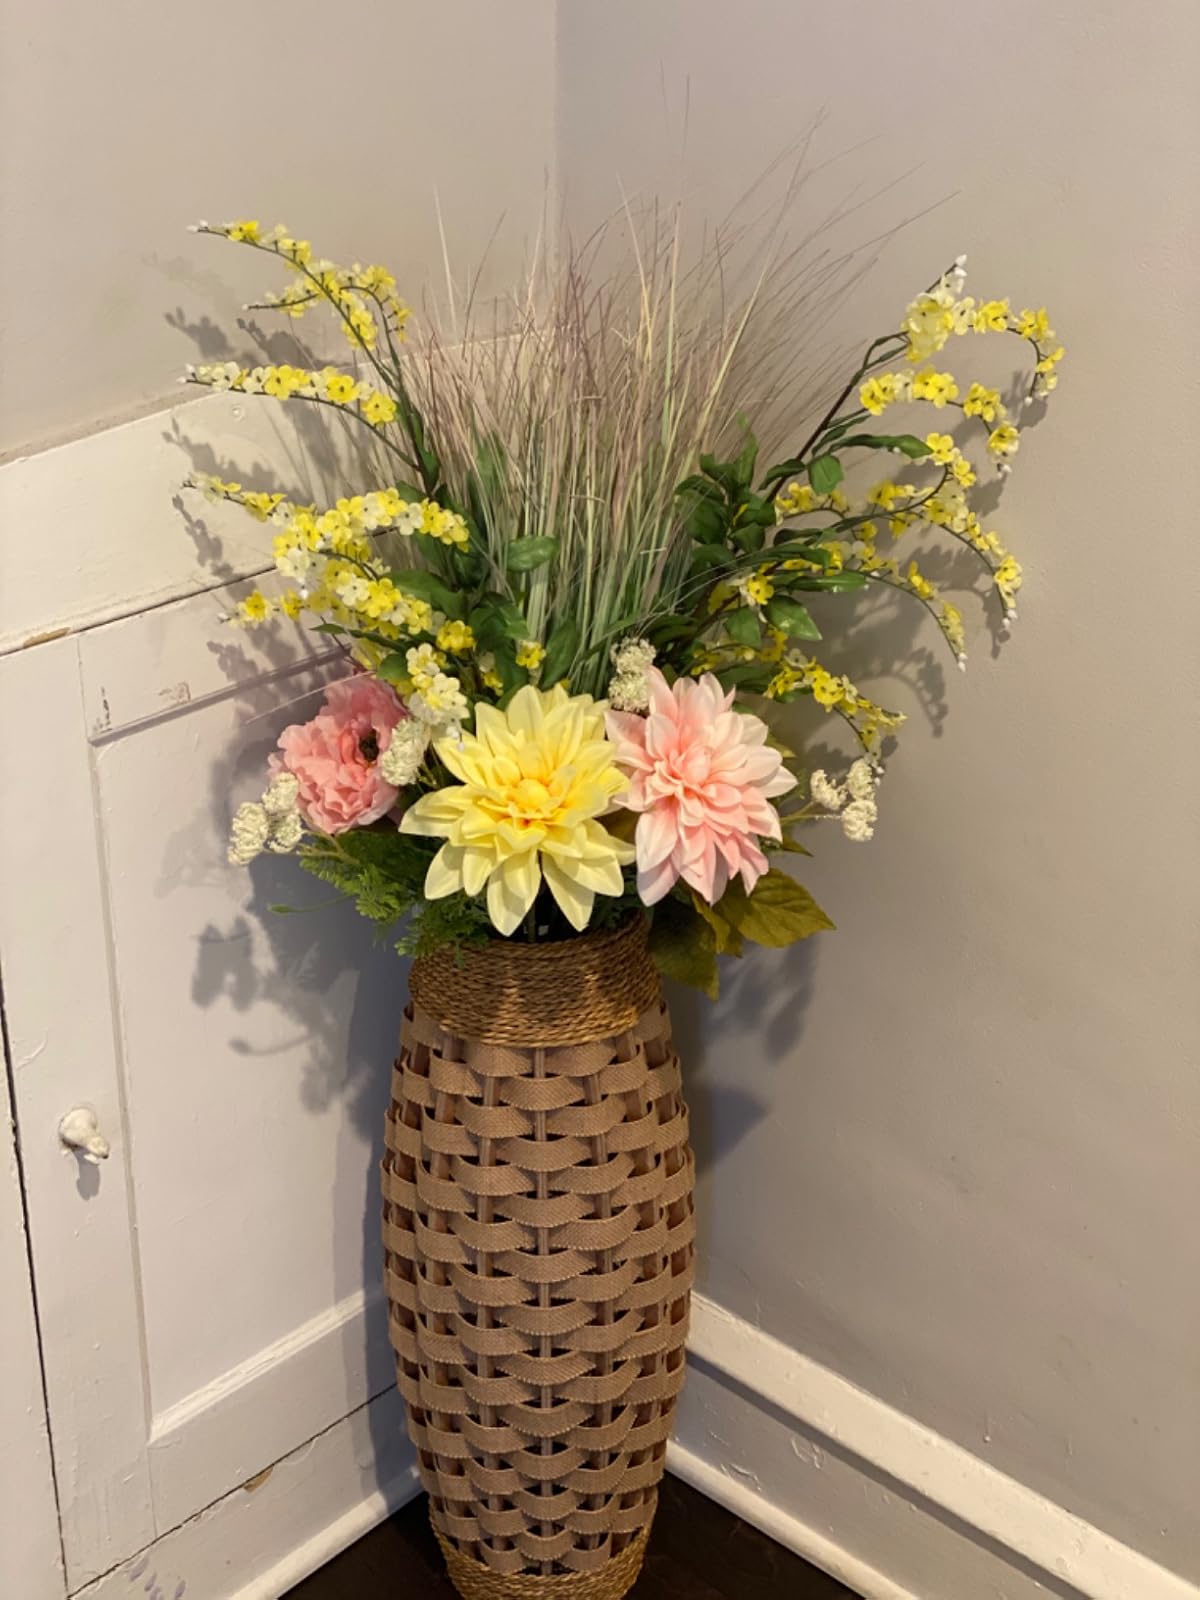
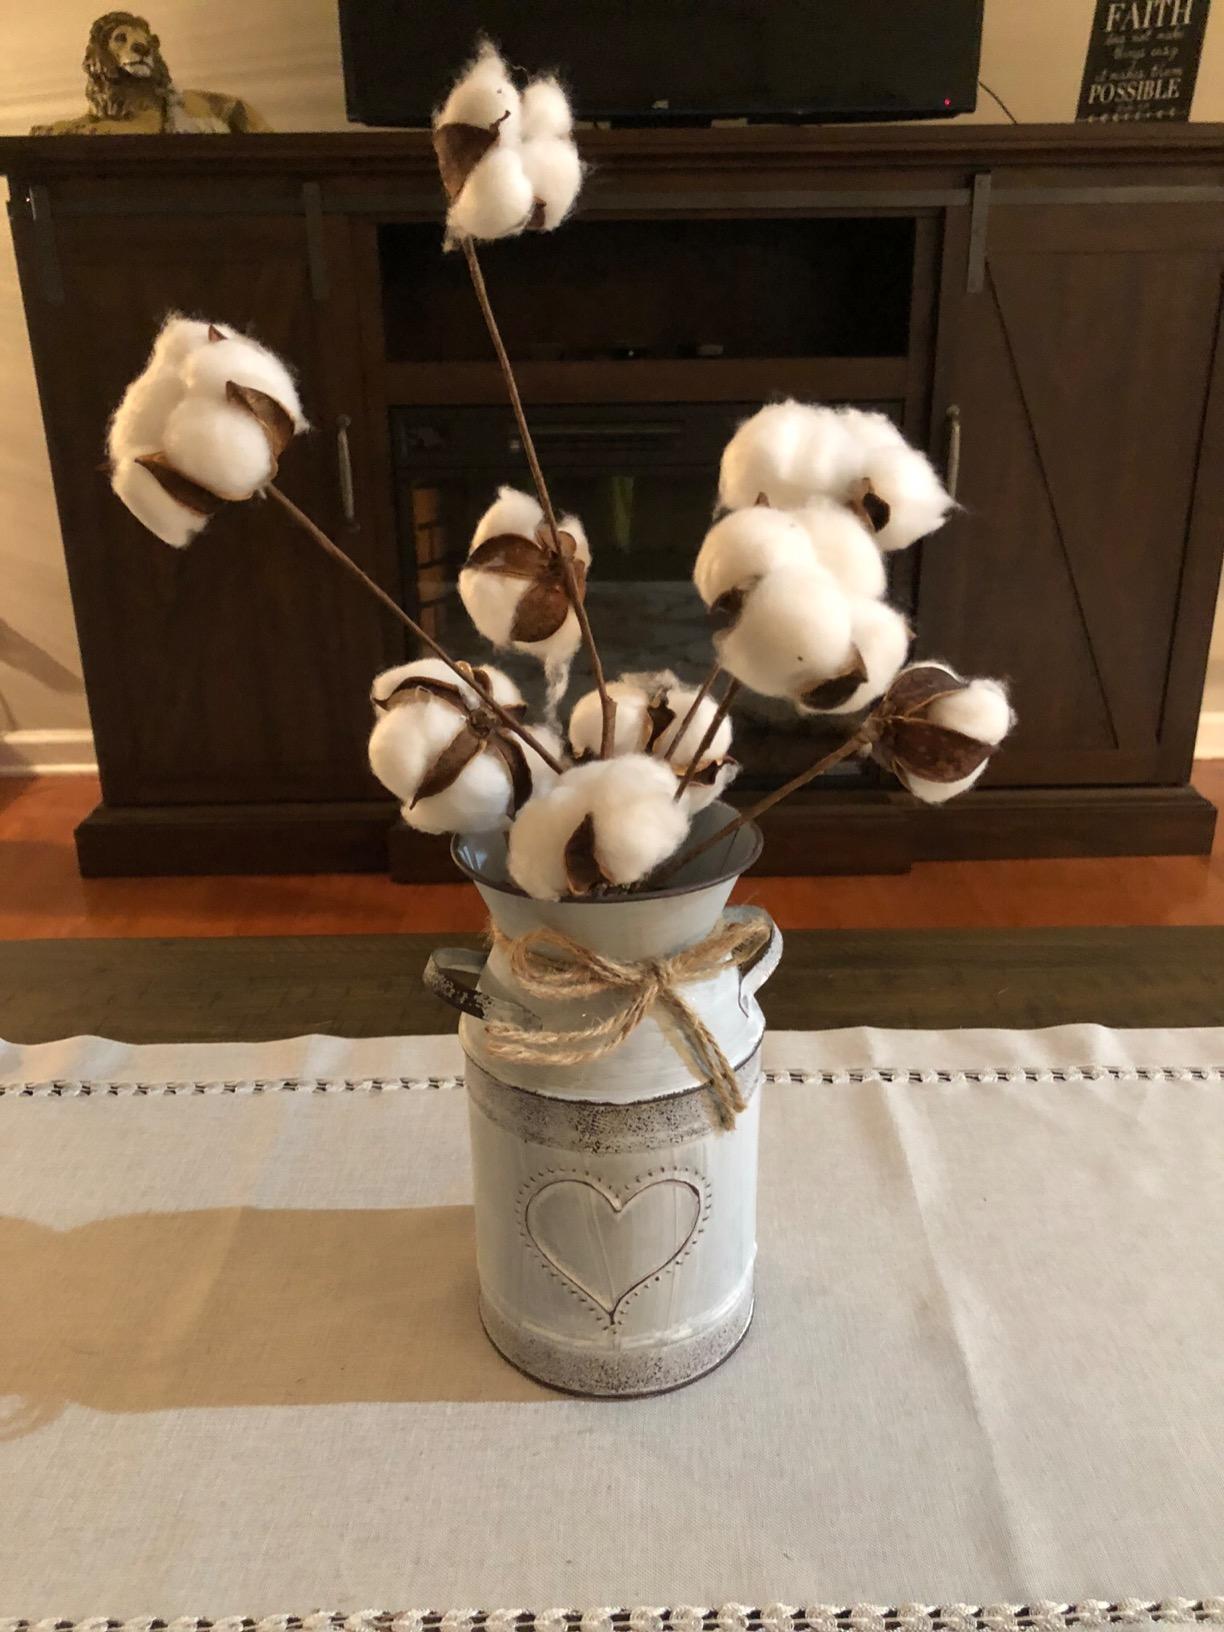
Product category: vase
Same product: no